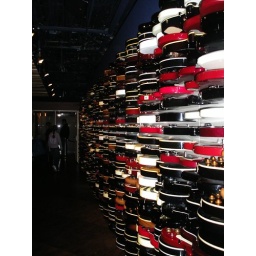
guitar wall in hard rock cafe - times square